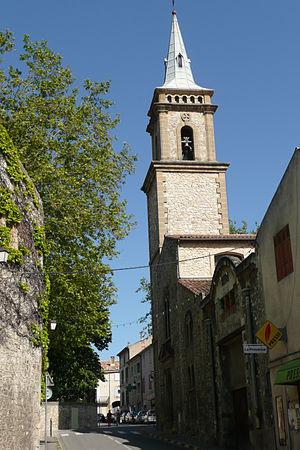
Eglise à La Roque d'Anthéron.
La Roque-d'Anthéron est une commune française située dans le département des Bouches-du-Rhône, en région Provence-Alpes-Côte d'Azur.